Describe the emotion expressed in this image:  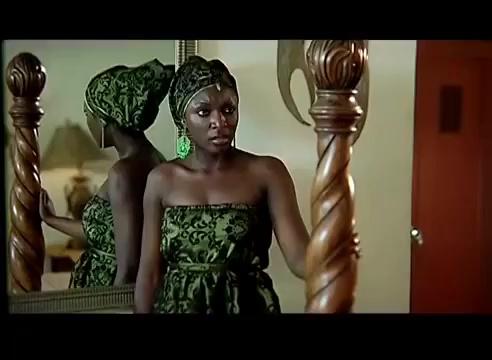
This person displays Pain, valence and arousal with low intensity.